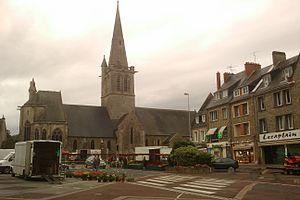
Photo de l'église de fr:Périers
L'église Saint-Pierre est une église catholique située à Périers, en France.
Cet article recense les monuments historiques situés dans l'arrondissement de Coutances, dans le département de la Manche.
Périers est une commune française située dans le département de la Manche et la région Normandie, peuplée de 2 259 habitants.